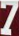
Number: 7